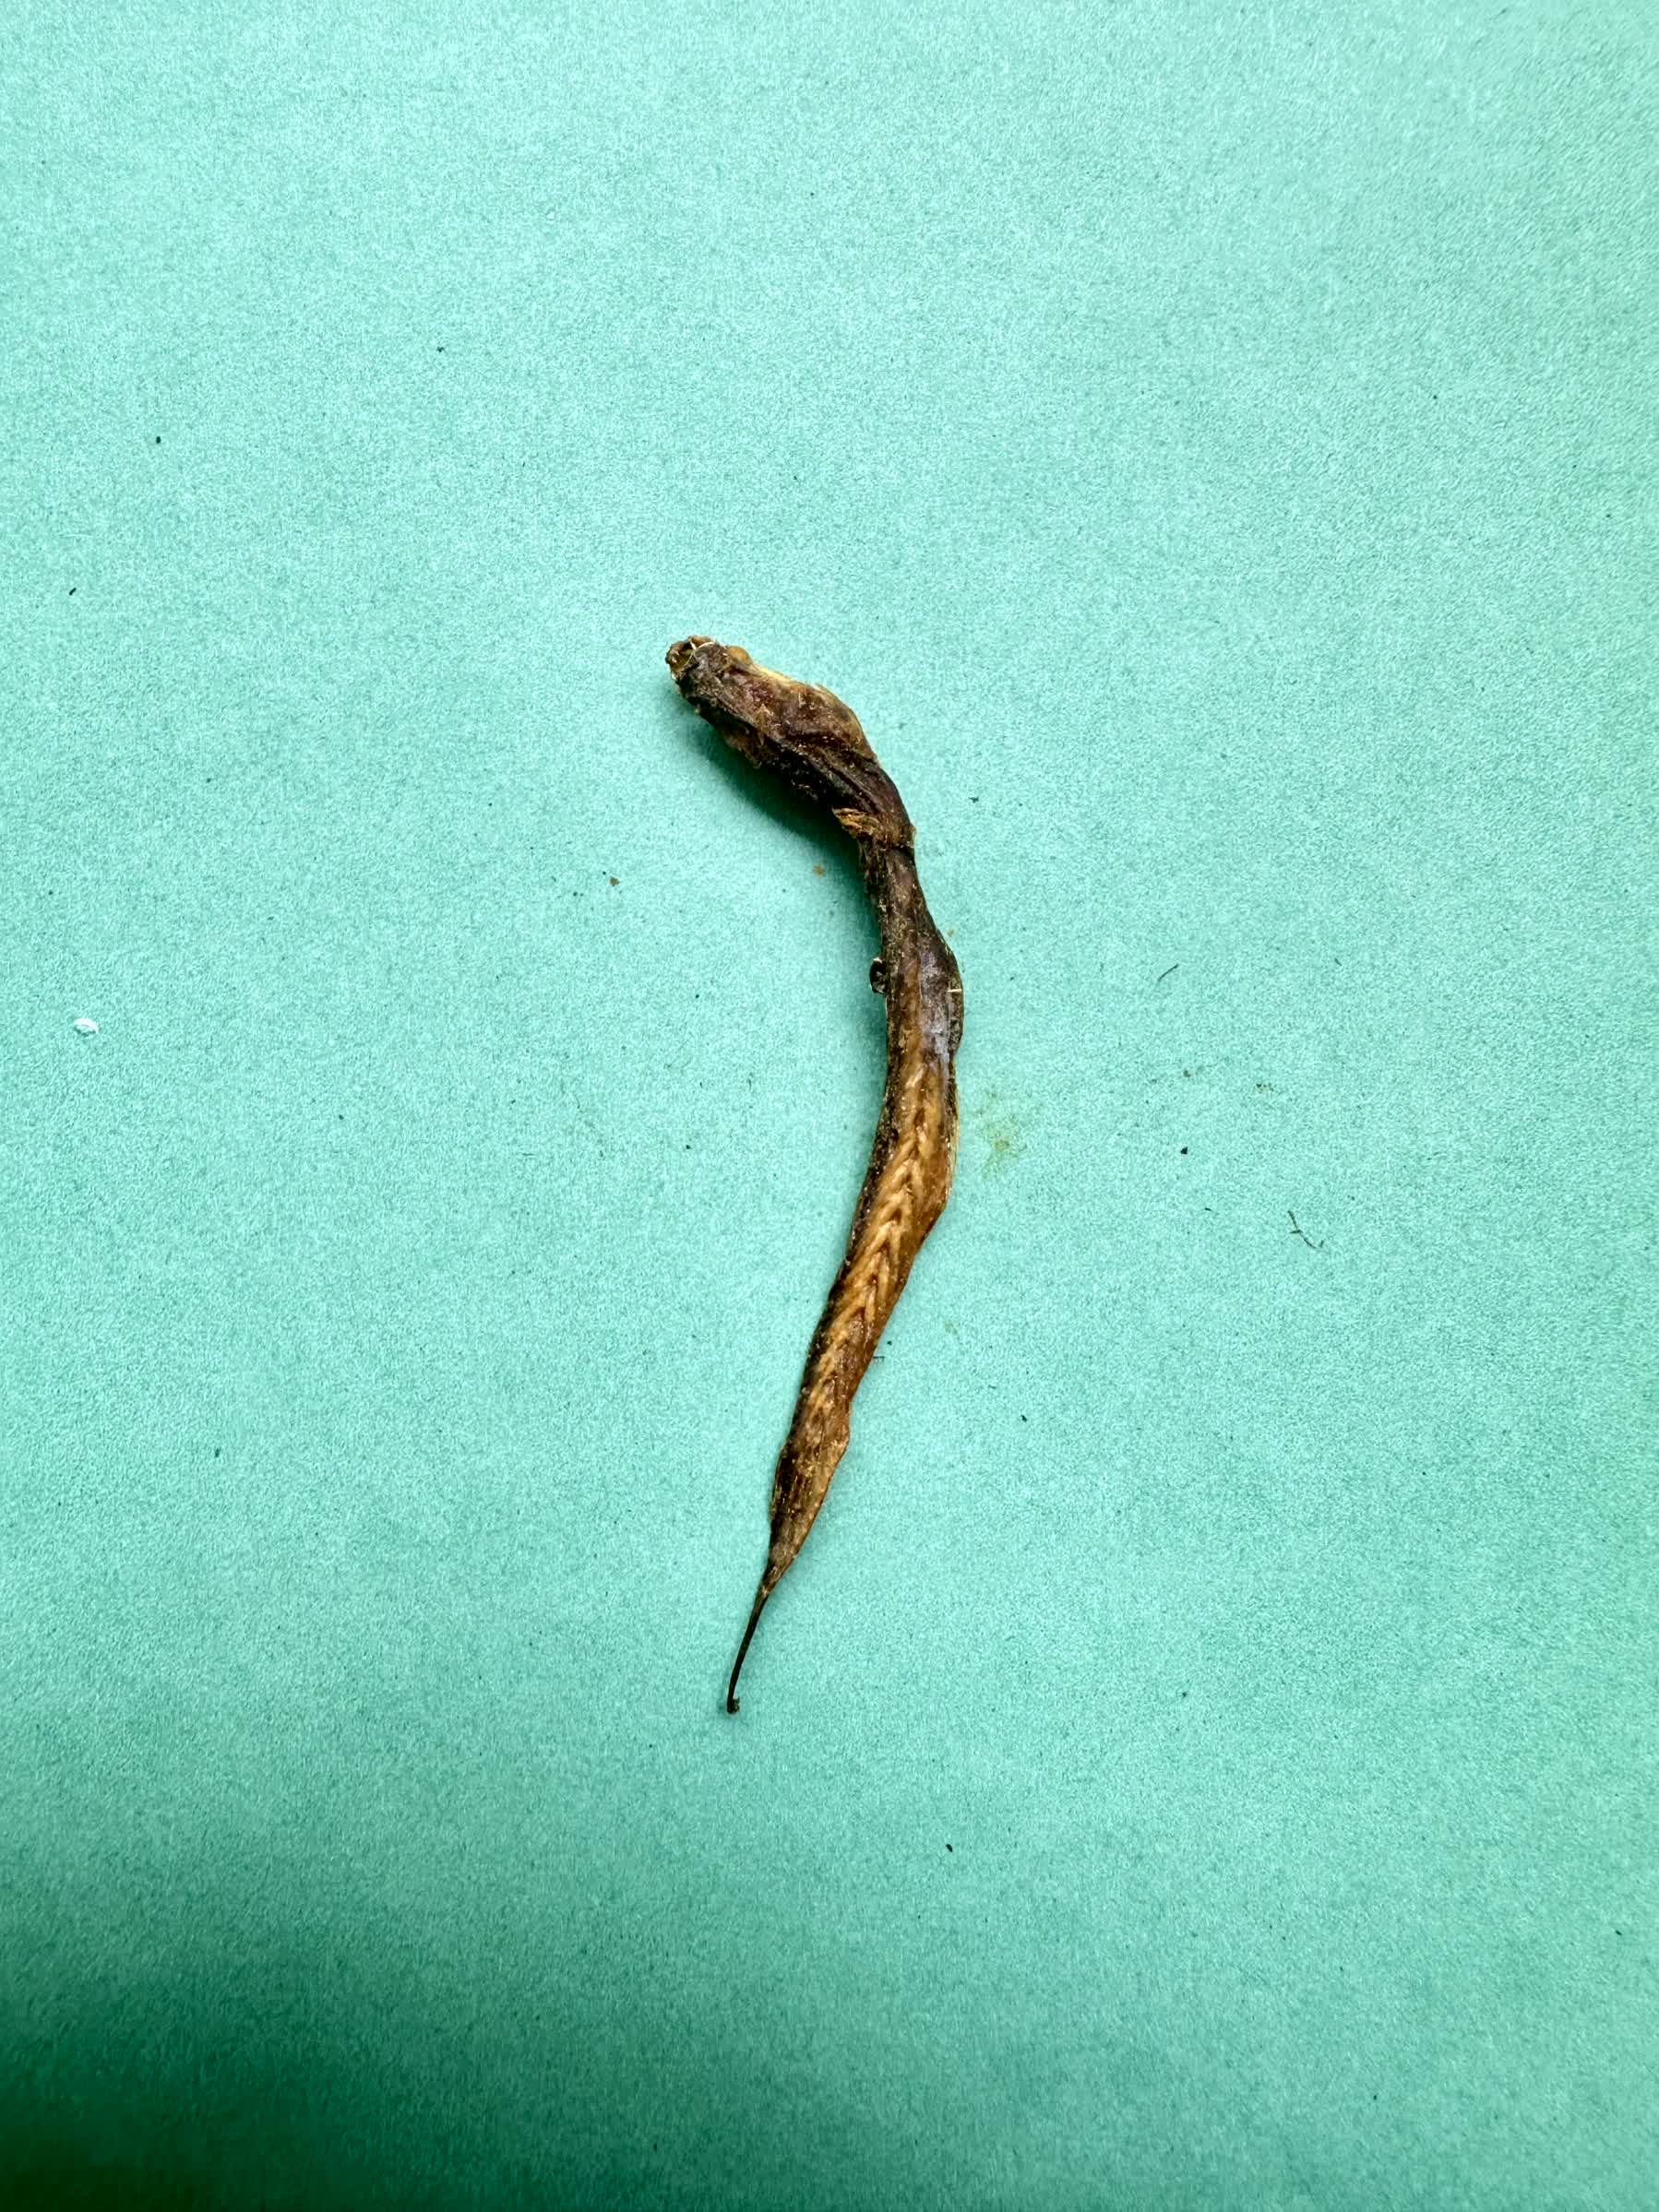
Species: Chewa